Brütsch

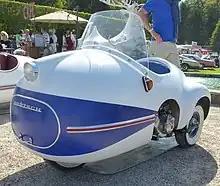
Brütsch Mopetta (1957)

A single seat, 3-wheeled roadster, powered by a single cylinder 74 cc DKW Hobby scooter engine driving through a continuously variable transmission. Top speed was around and four cars were produced. Three surviving cars were discovered in Germany in 2010 and have been restored.